Jeanne Lambrew

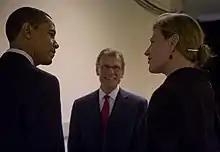
Barack Obama, Tom Daschle, and Jeanne Lambrew.

On May 11, 2009, Jeanne Lambrew was named by newly confirmed Health and Human Services Secretary Kathleen Sebelius to the position of director at The Department of Health and Human Services' Office of Health Reform.